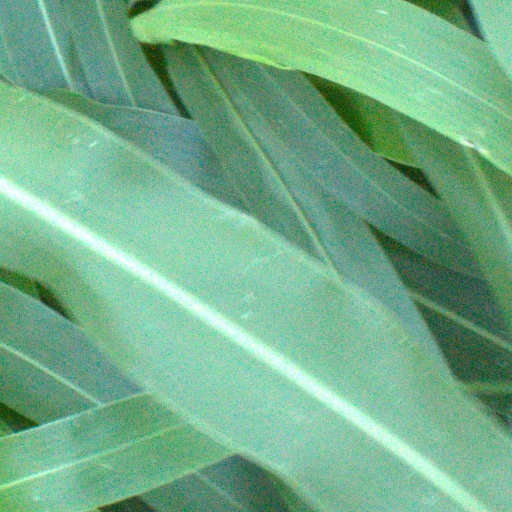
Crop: sorghum